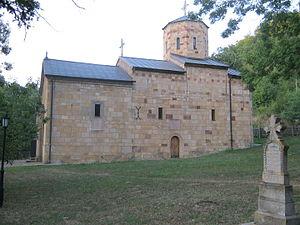
L'église Saint-Sava de Savinac est une église orthodoxe serbe située au hameau de Savinac sur le territoire du village de Šarani, dans le district de Moravica et dans la municipalité de Gornji Milanovac en Serbie. Elle est inscrite sur la liste des monuments culturels de grande importance de la République de Serbie.
Šarani est un village de Serbie situé dans la municipalité de Gornji Milanovac, district de Moravica. Au recensement de 2011, il comptait 236 habitants.